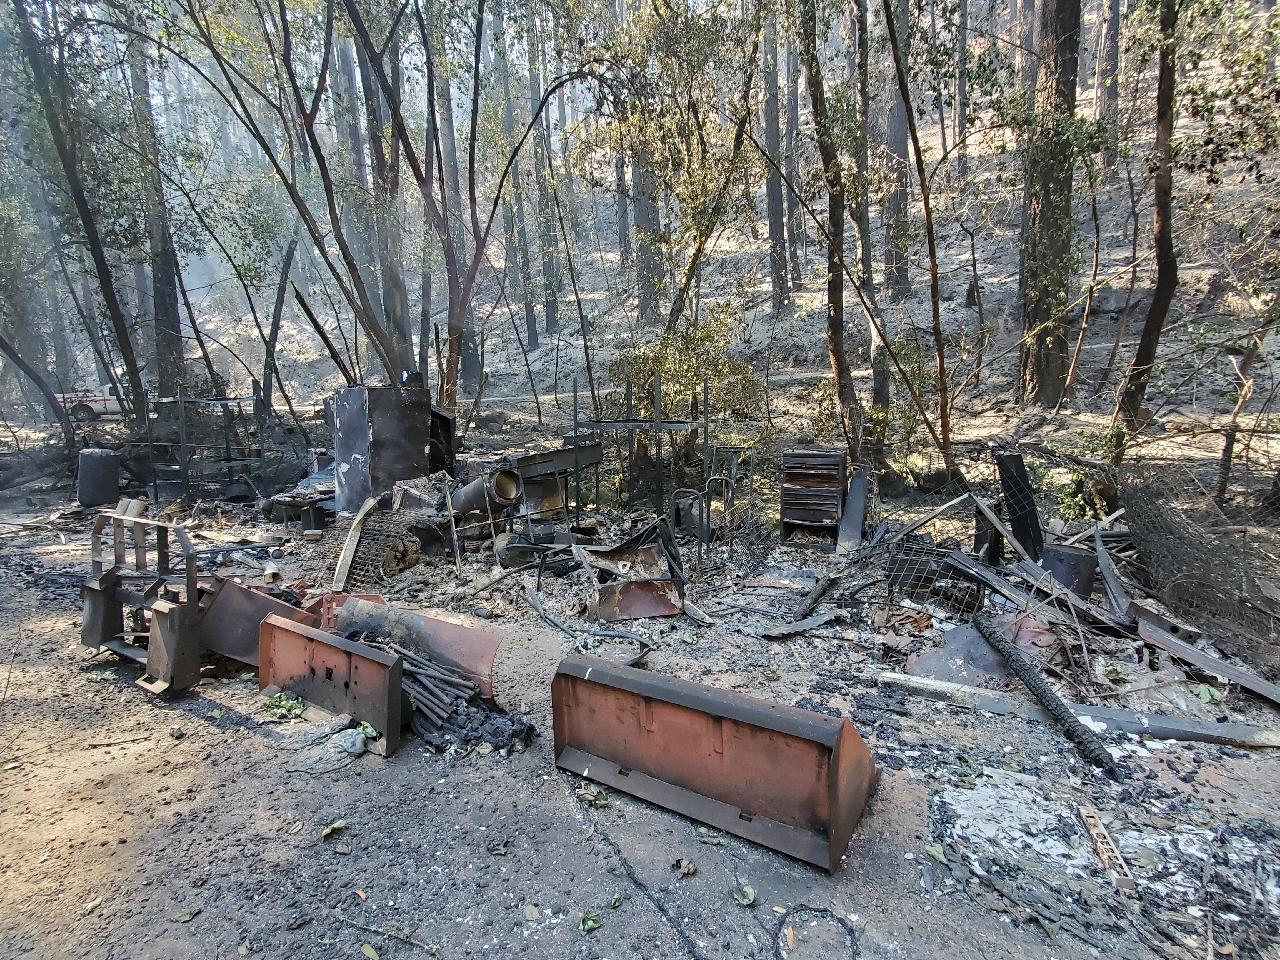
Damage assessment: destroyed